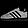
Label: Sneaker